Question: Please indicate a possible affordance area of the axe that can be used for holding
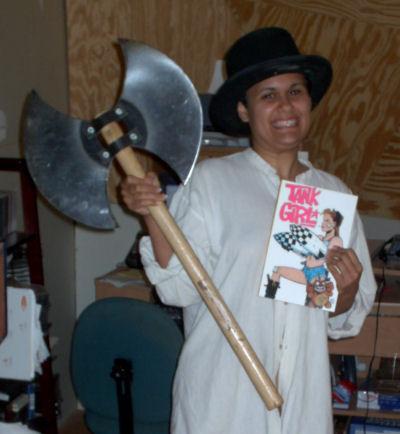
Answer: [92.5, 104.5, 286.5, 415.5]